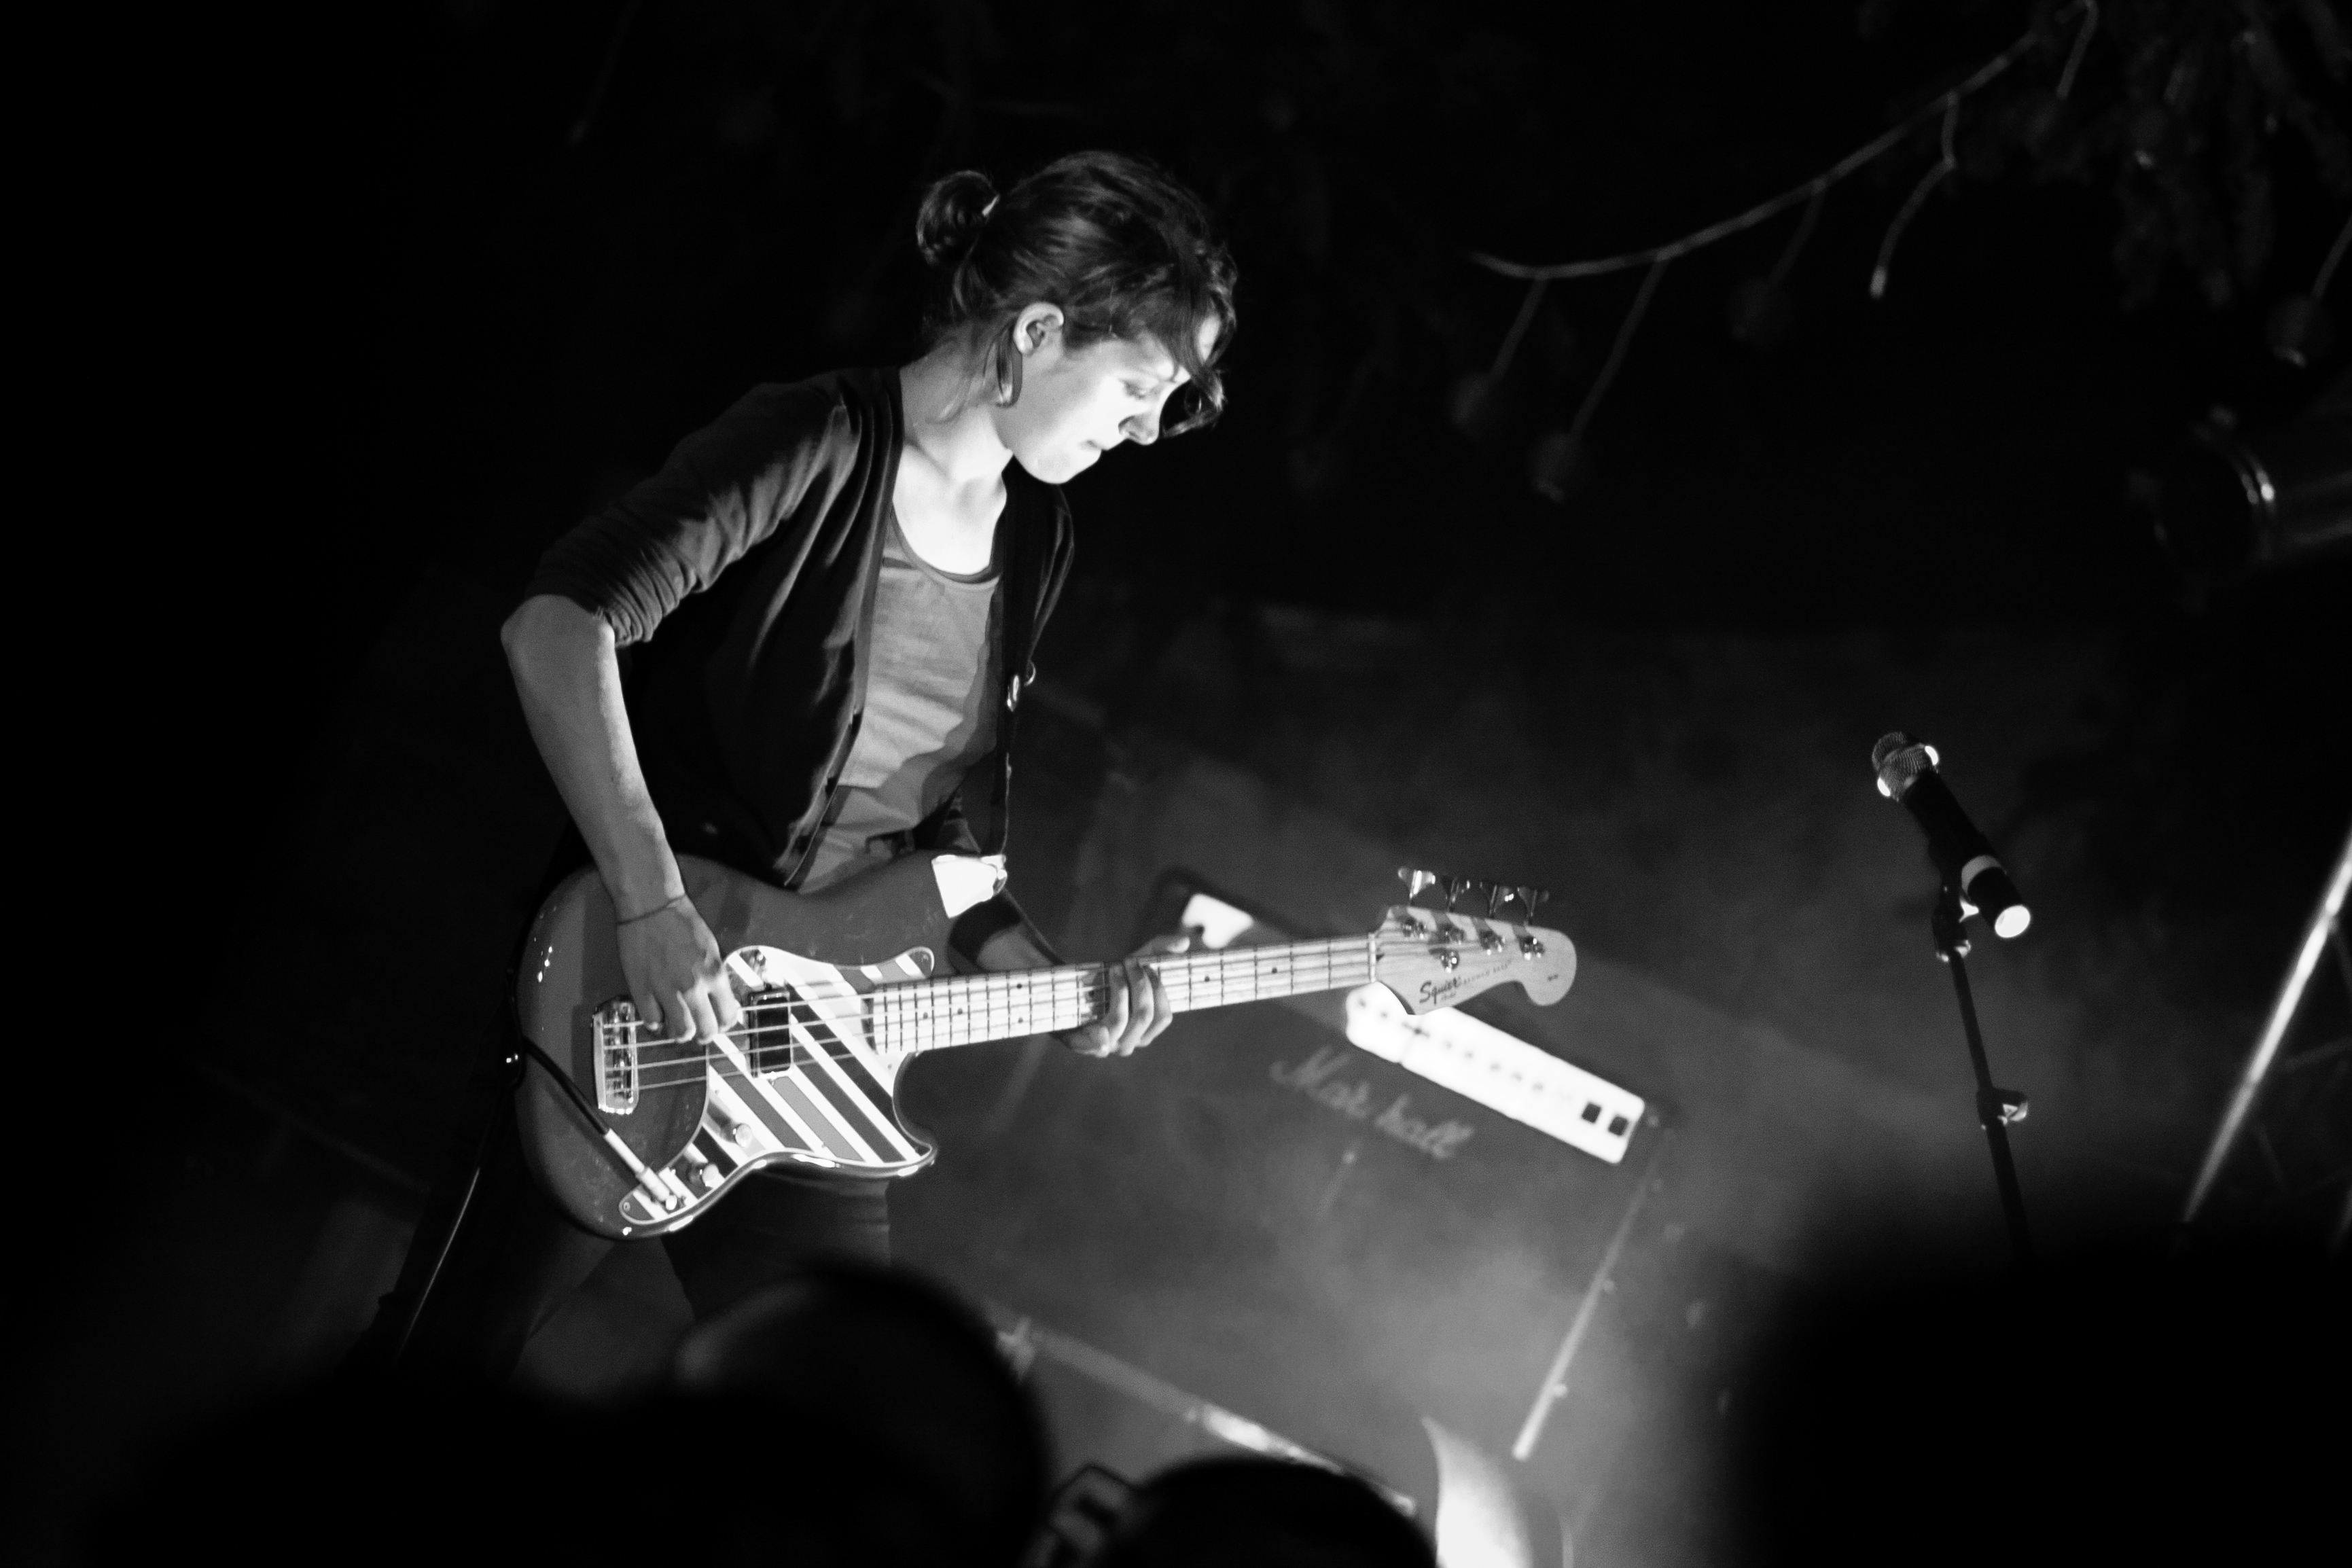
music, black and white, guitar, concert, band, live, canon, darkness, musician, black, monochrome, festival, 40d, gig, stage, 2012, fete, humanit, fetedelhuma, toyblod, performance, bassist, singing, guitarist, drums, drummer, bass guitar, entertainment, performing arts, singer songwriter, rock concert, monochrome photography